Drop shadow

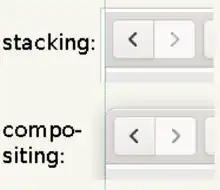
Stacking window managers draw a window border around the windows, while compositing window managers draw drop shadow around the windows

Generally, window managers which are capable of compositing allow drop shadow effects, whereas incapable window managers do not. In some operating systems like macOS, drop shadow is used to differentiate between active and inactive windows.